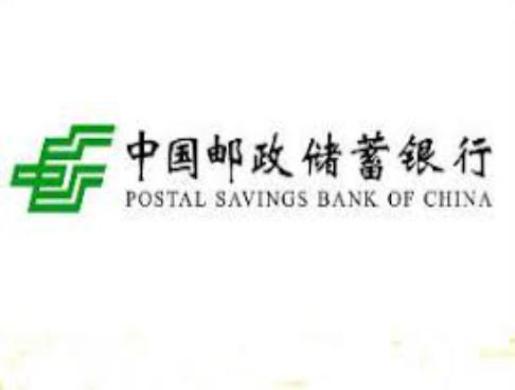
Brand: china post group corporation
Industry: Others